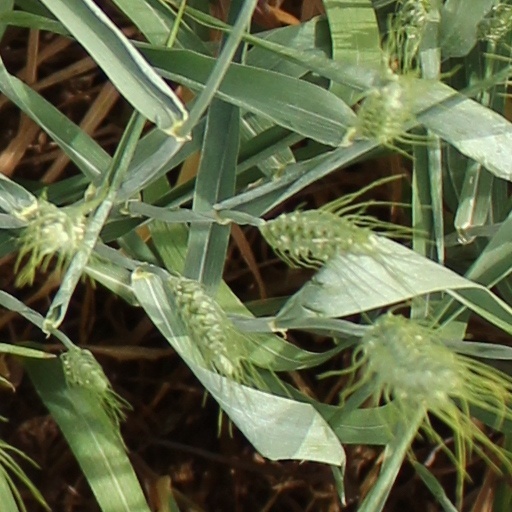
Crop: wheat